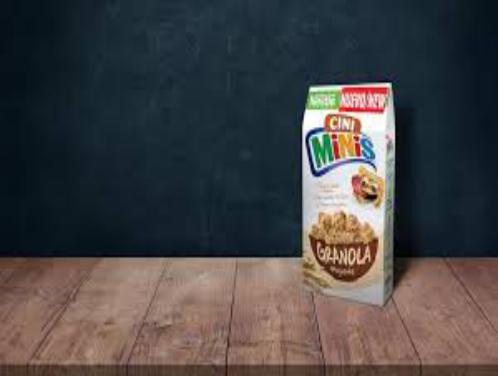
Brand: Cini Minis
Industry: Food